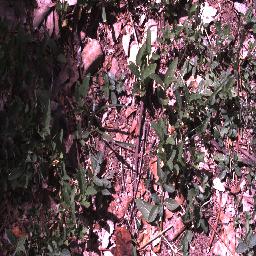
Label: negative